Vayetze

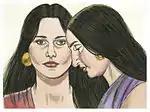
"Rachel and Leah" (1984 illustration by Jim Padgett, courtesy of Distant Shores Media/Sweet Publishing)

Reading Genesis 29:14, "Laban said to him: 'Indeed, you are my bone and my flesh,'" a midrash taught that Laban told Jacob that he had thought that he would treat Jacob like a king, but when Laban learned that Jacob had nothing with him, Laban told Jacob that Laban would strip Jacob bare like a bone. Rabbi Ami deduced from Genesis 29:14, "he stayed with him a month’s time," that the Torah teaches one etiquette and that a person must tend to a person's relatives up to a month.